Ernst Hildebrand

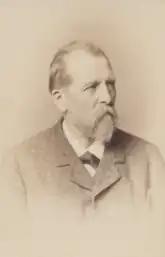
Ernst Hildebrand (1887), photograph by Löscher & Petsch

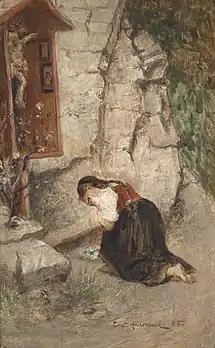
Despair (1885)

Ernst Wilhelm Hildebrand (8 March 1833, Falkenberg, Heideblick - 17 November 1924, Berlin) was a German painter. Many art websites mistakenly identify him as "Swiss".